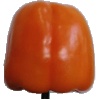
Label: orange_pepper